Josef Swickard

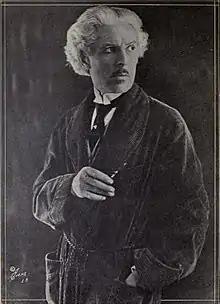
Swickard in 1921

Josef Swickard (June 26, 1866 – March 1, 1940) was a Prussian-born American stage and screen character actor, who had toured with stock companies in Europe, South Africa, and South America.